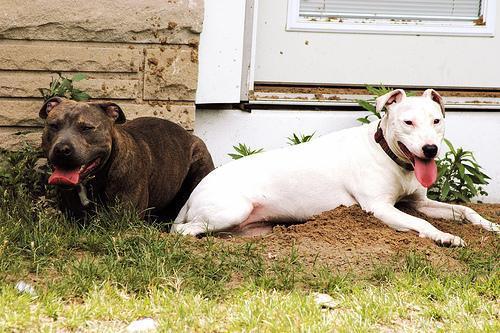
American_Staffordshire_terrier